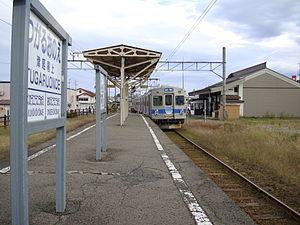
La gare de Tsugaruonoe est une gare ferroviaire de la ville de Hirakawa, dans la préfecture d'Aomori au Japon. Elle est exploitée par la société Kōnan Railway et est desservie par la Ligne Kōnan.